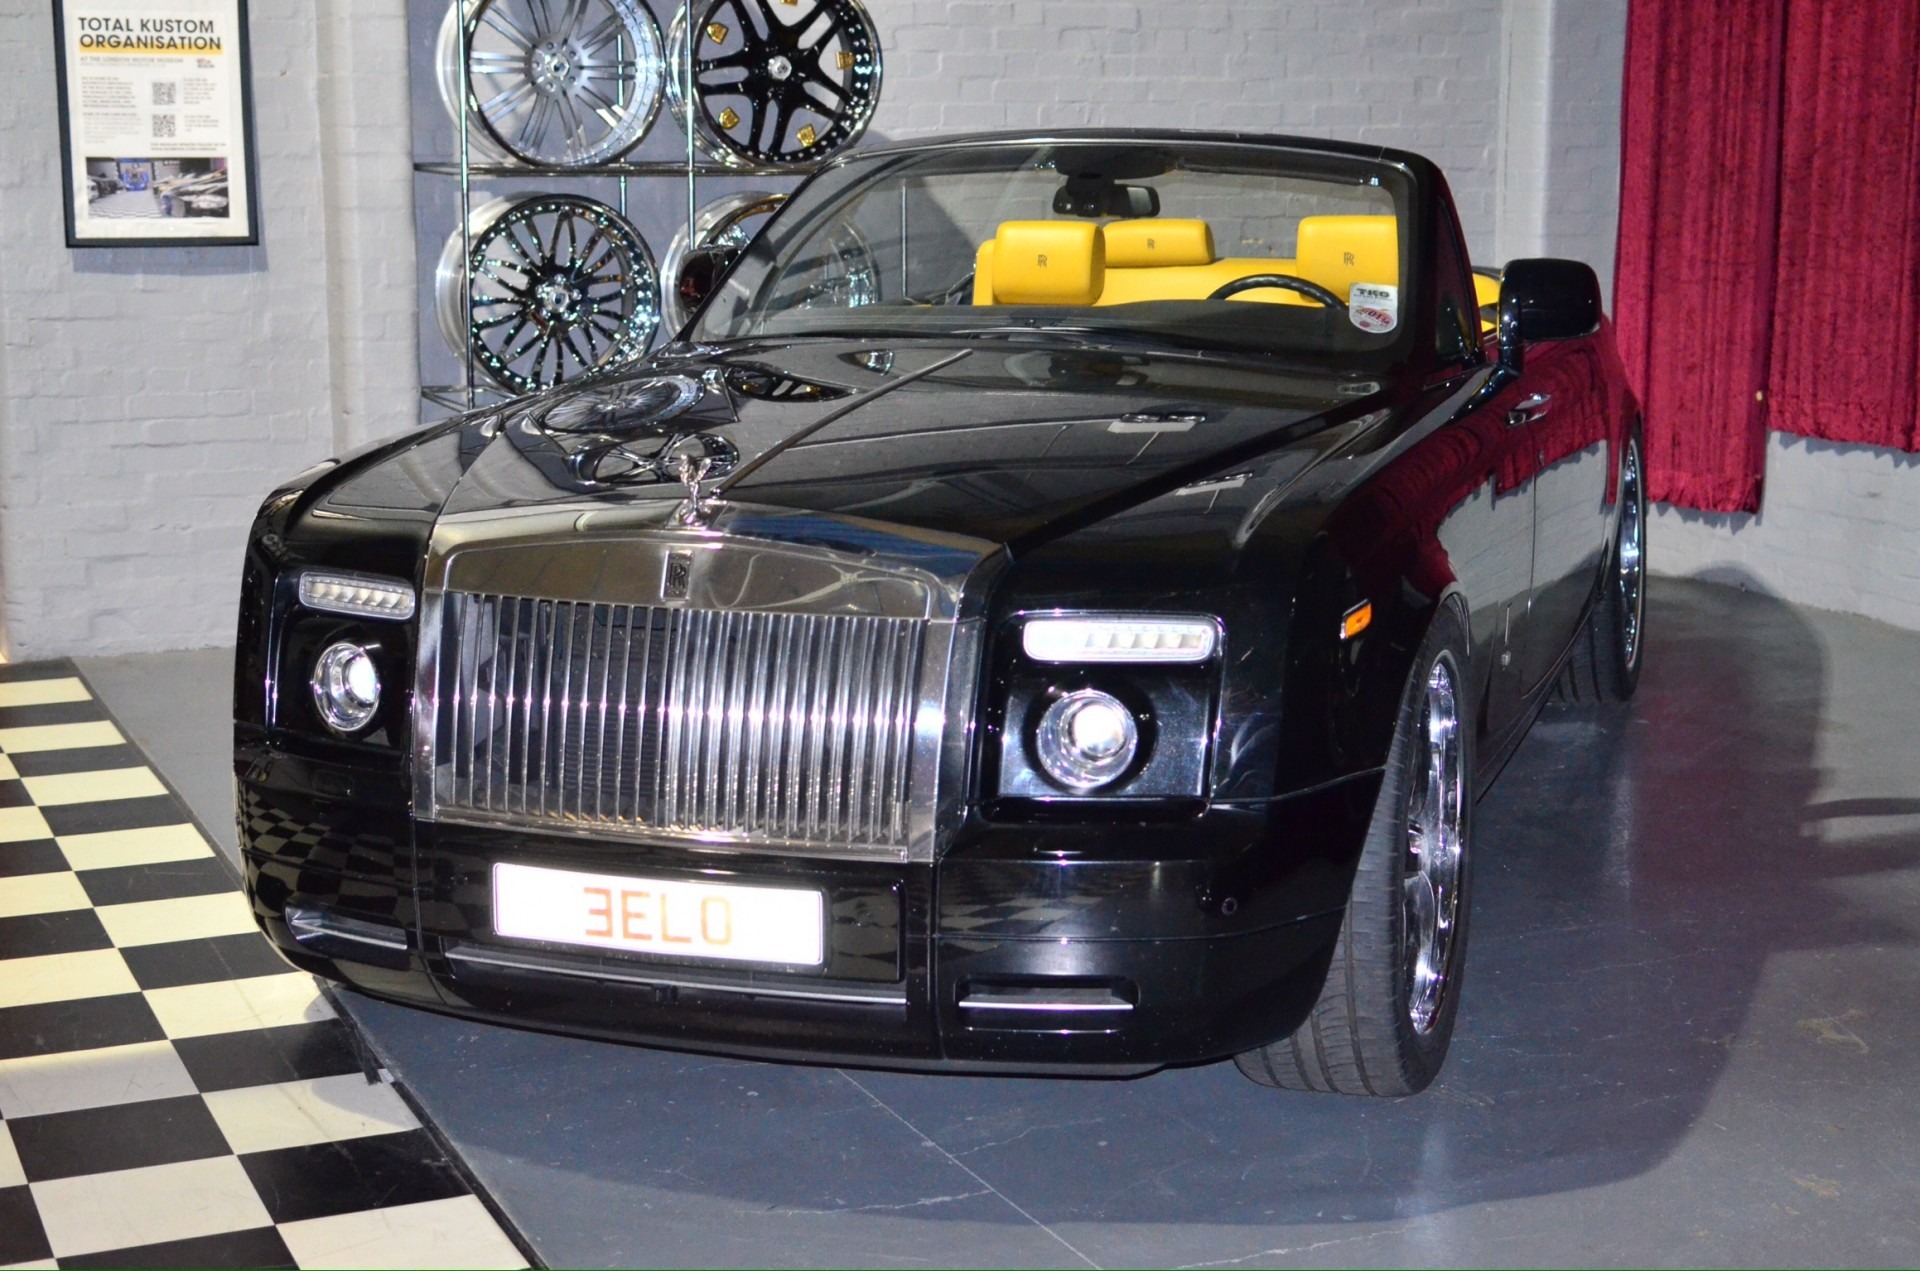
car, vehicle, museum, show, sports car, bumper, rolls royce, supercar, london, cars, classic, motors, city car, land vehicle, automobile make, automotive exterior, automotive design, luxury vehicle, performance car, vehicle registration plate, rolls royce phantom, rolls royce phantom drophead coup, rolls royce phantom coup